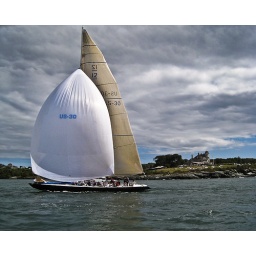
This 12 meter sailboat won the America's cup in 1980.